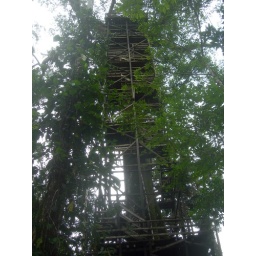
b 40 m tower in Kapok tree